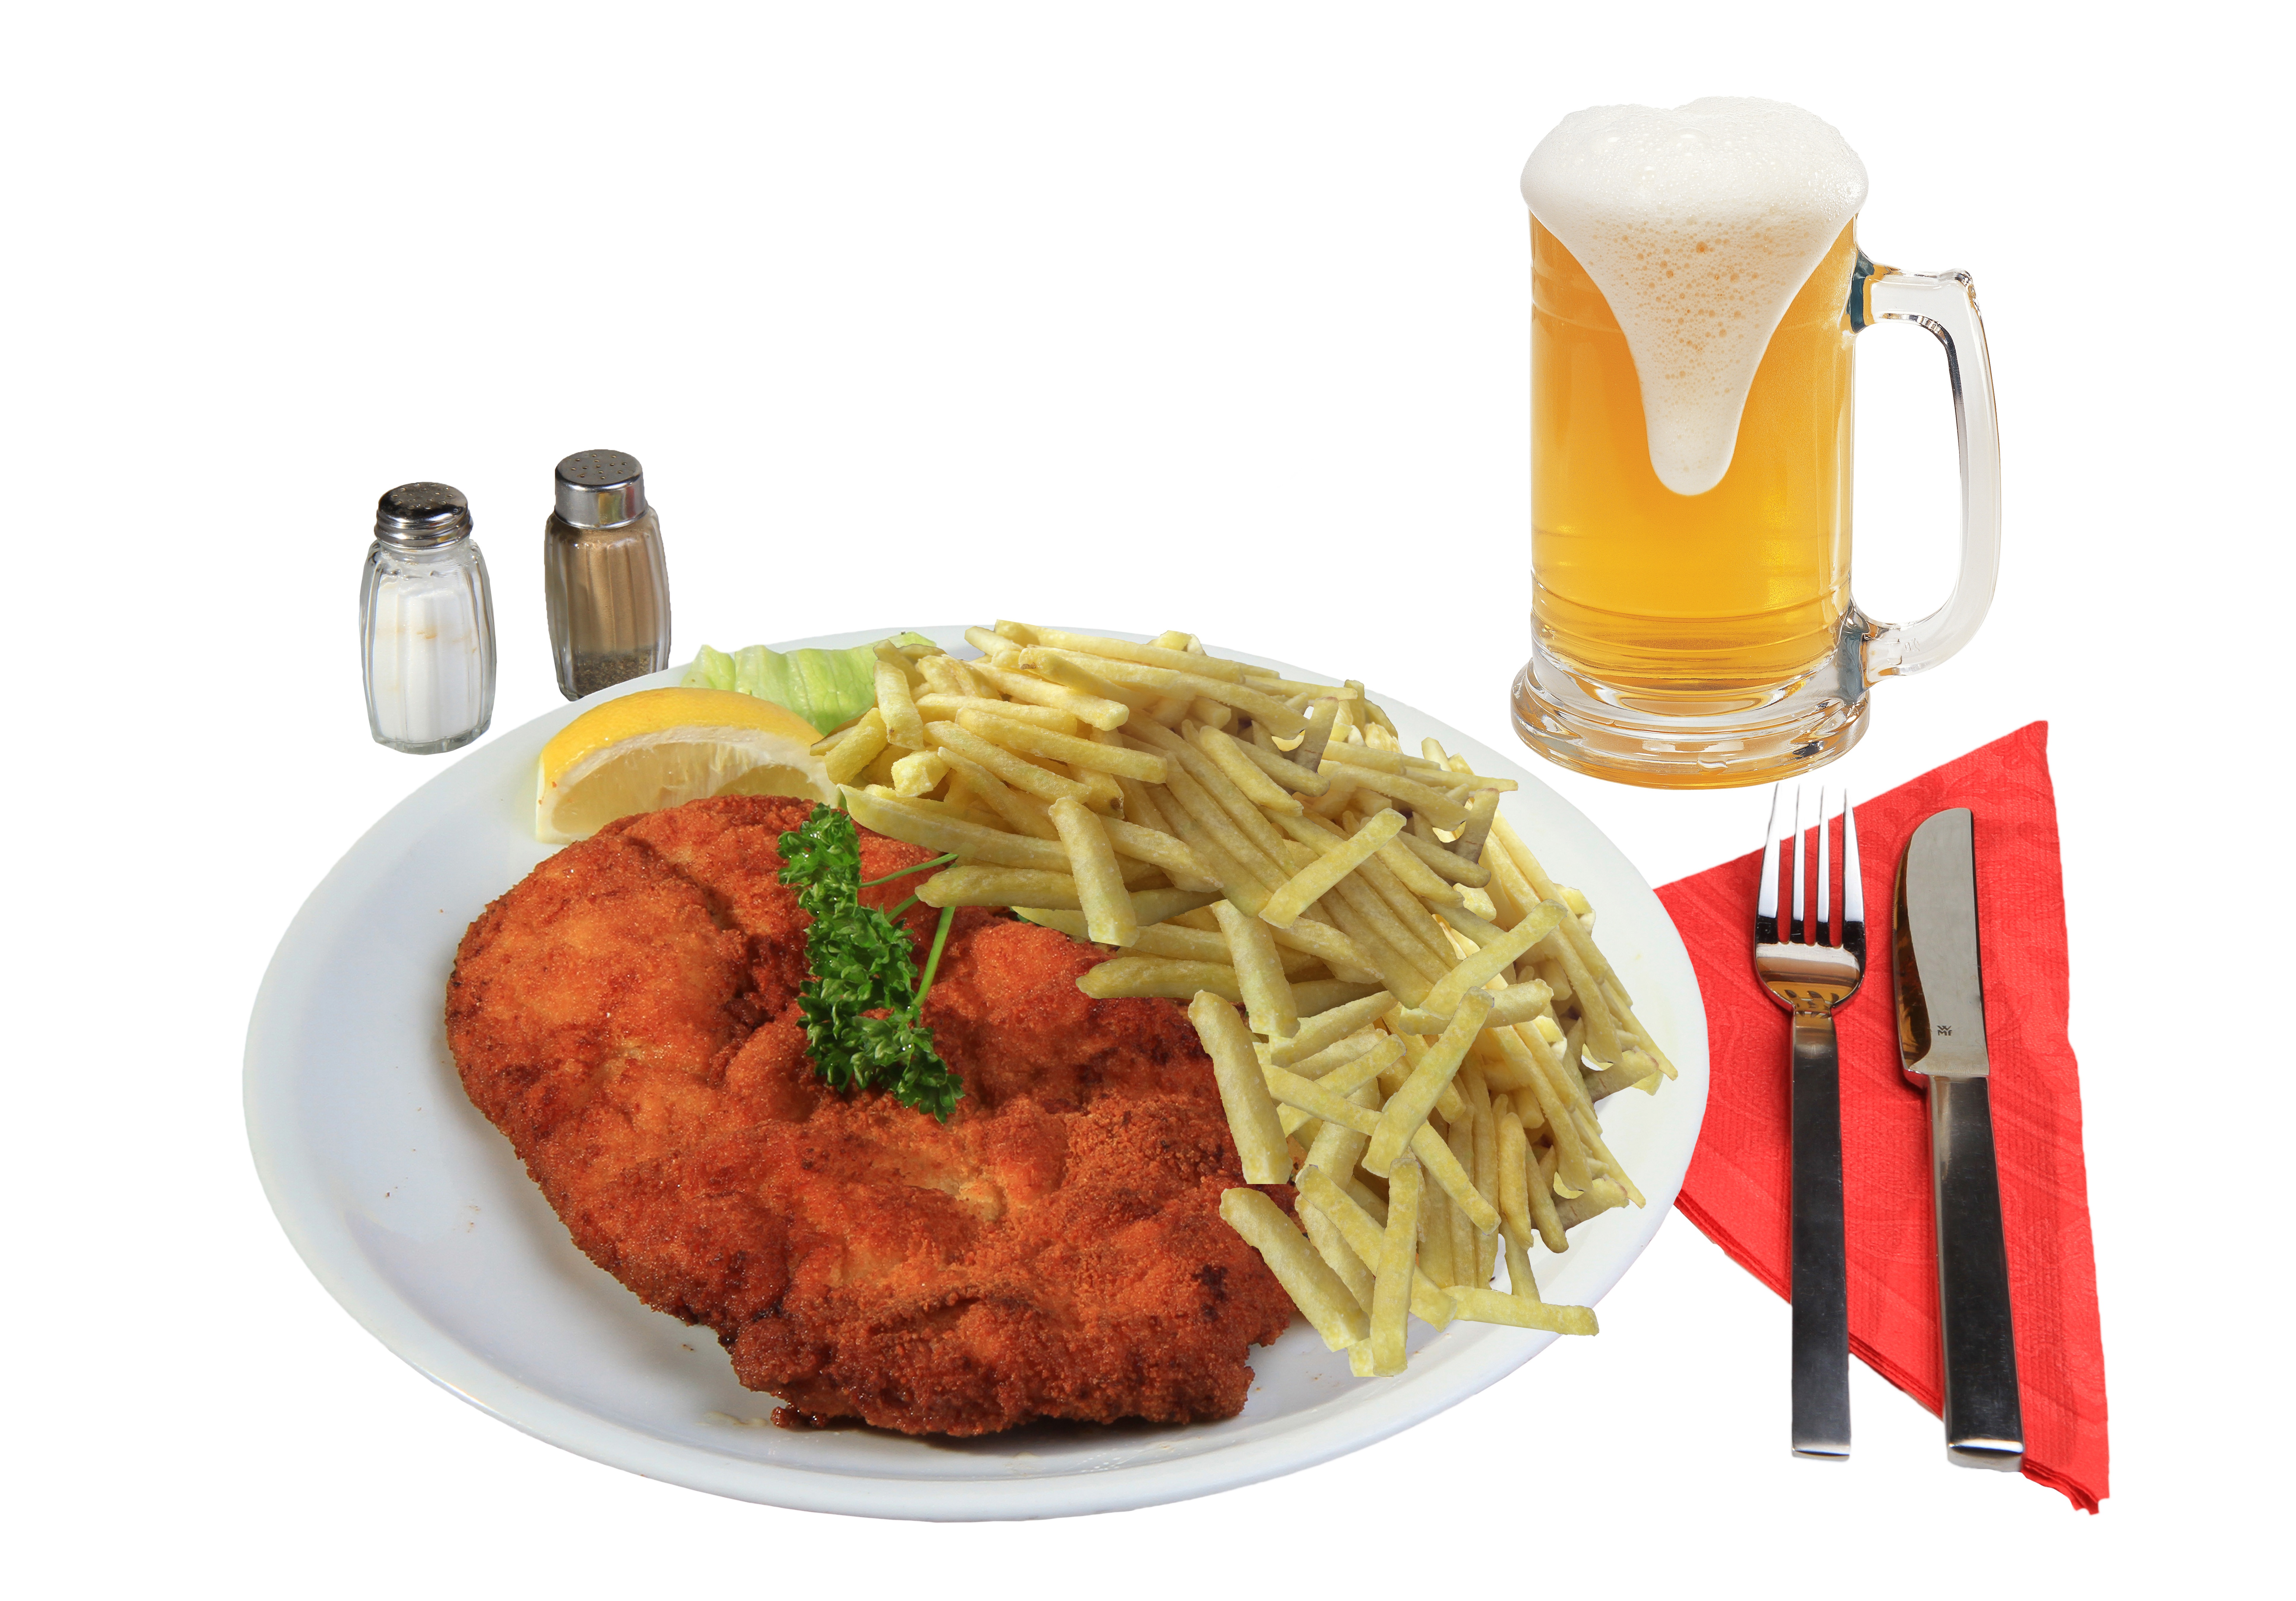
fork, cutlery, dish, meal, food, kitchen, fish, eat, fast food, meat, lunch, cuisine, potato, knife, lemon, napkin, french, nutrition, parsley, hunger, breaded, schnitzel, wiener schnitzel, french fries, fried food